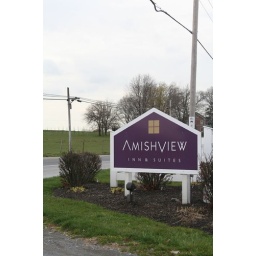
The Amish view is apparently of a road and horses obscured by utility poles.